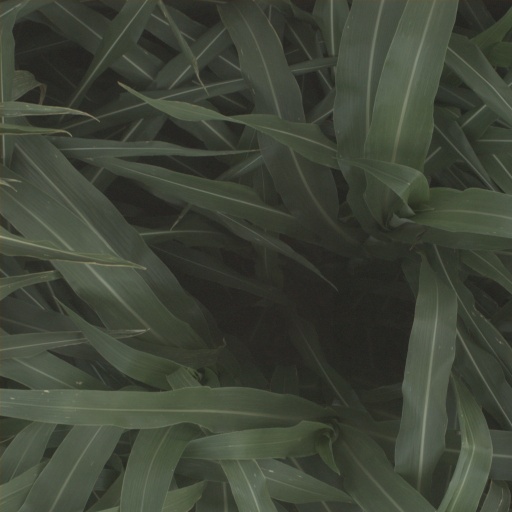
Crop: sorghum